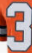
Number: 3